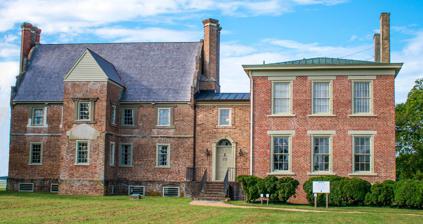
Building: Bacon's Castle
Country: United States of America
Year built: 1665
Historic house in Virginia, United States United States historic place Bacon's Castle U.S. National Register of Historic Places U.S. National Historic Landmark Virginia Landmarks Register Bacon's Castle in 2017 Location Surry County, Virginia Coordinates 37°06′32.4972″N 76°43′20.5824″W / 37.109027000°N 76.722384000°W / 37.109027000; -76.722384000 Area Hampton Roads Built 1665 ; 360 years ago ( 1665 ) Architectural style Jacobean and Greek revival Website preservationvirginia.org/historic-sites/bacons-castle NRHP reference No. 66000849 VLR No. 090-0001 Significant dates Added to NRHP 1966 Designated NHL October 9, 1960 Designated VLR September 9, 1969 Bacon's Castle , also variously known as "Allen's Brick House" or the "Arthur Allen House" is located in Surry County, Virginia , United States, and is the oldest documented brick dwelling in what is now the United States. Built in 1665, it is noted as an extremely rare example of Jacobean architecture in the New World. The house became known as "Bacon's Castle" because it was occupied as a fort or "castle" by the followers of Nathaniel Bacon during Bacon's Rebellion in 1676. However, contrary to popular folklore, Bacon never lived at Bacon's Castle, nor is he even known to have visited it. Today Bacon's Castle is an historic house museum and historic site open for guest visitation.  Bacon's Castle is an official Preservation Virginia historic site and operates under its 501 (c)(3) not-for-profit status. History Soon after Surry County was formed in the English colony of Virginia in 1652, Arthur Allen built a high style Jacobean brick house in 1665 near the James River , where he and his wife Alice (née Tucker) Allen lived. He was a wealthy merchant and a Justice of the Peace in Surry County. Allen died in 1669, but his son, Major Arthur Allen II , inherited the house and property. Major Allen was a member of the Virginia House of Burgesses . About mid-September, 1676, a number of the rebel followers of frontiersman Nathaniel Bacon seized the brick house of Major Allen and fortified it. The garrison , commanded at various times by William Rookings, Arthur Long, Joseph Rogers and John Clements, retained control of the house for over three months while their cause declined.  The death of Bacon in October left his forces under the leadership of Joseph Ingram, who proved to be unsuited to the command.  Ingram dispersed his army in small garrisons, and as the demoralized troops began to plunder indiscriminately, the condition of the colony soon became deplorable. Royal Governor Sir William Berkeley began to conquer the isolated posts one by one, some by force and some by persuasion.  On December 29, a loyal force aboard the vessel Young Prince , captured an unidentified "fort" which many historians have identified as Bacon's Castle.  After withstanding a brief siege early in January, 1677, the loyalists used the "fort" as a base of operations for the last engagements of the rebellion, which ended before the month was out. The Allen family's brick home became known as "Bacon's Castle" because it was occupied as a fort or "castle" by the followers of Nathaniel Bacon during Bacon's Rebellion in 1676. However, contrary to popular folklore, Bacon never lived at Bacon's Castle, nor is he even known to have visited it. Bacon was the proprietor of Curles Neck Plantation in Henrico County , about 30 miles upriver on the northern bank of the James River. Many historians believe the name "Bacon's Castle" was not used until many years after Bacon's Rebellion. In 1769, the Virginia Gazette newspaper in the capital city of Williamsburg used that name when it published several articles about Bacon's Rebellion. During the Civil War , Private Sidney Lanier (2nd Battalion, Macon Volunteers), later one of the "Poets of the Confederacy", was stationed at nearby Burwell's Bay from May 1863 to October 1864 with the Confederate signal corps. He and his brother Clifford were devoted friends of the Hankins family, then owners of Bacon's Castle, and the brothers often visited the estate when they were on duty at Burwell's Bay. Virginia Hankins, or Ginna, as she was called, rejected Sidney Lanier's May 1867 proposal of marriage solely because of the obligation she felt towards her motherless younger brothers and sisters, but they remained lifelong friends. Ginna's brother, James DeWitt Hankins, was a law student at the University of Virginia at the outbreak of the war.  He was a member of the Jefferson Society , a literary society at the university.  He was commissioned June 22, 1861 as first lieutenant of artillery, Fourth Regiment, Virginia Militia .  Later, he was promoted to Captain of the Surry Light Artillery and served through Appomattox .  Captain Hankins was killed by William Underwood in a duel on October 18, 1866, at Isle of Wight Courthouse over insults previously exchanged between the two men while drinking in a tavern.  The tragedy created intense excitement throughout the Virginia Tidewater where the families of both parties were prominent and well known, and started a long running feud between the Hankins and Underwood families. Despite the fact that dueling had been outlawed in Virginia in 1810 following the famous duel between Alexander Hamilton and Aaron Burr , and the fact that the so-called "duel" was essentially a shootout, Underwood pleaded not guilty at his murder trial on May 16, 1867. On May 30, the jury unanimously voted to acquit. At the request of Virginia Hankins, Sidney Lanier wrote "In Memoriam" for her brother who had been his friend. Like other James River Plantations , Bacon's Castle faced the problems of loss of manpower due to the emancipation of slaves , and insurmountable debt following the Civil War. Financially strapped, Ginna's father John Hankins had mortgaged the property prior to his death in 1870.  Unable to raise money to pay the mortgage, Virginia Hankins sold the 1,200 acre estate in 1872 to the mortgage holder to pay off the debt and provide for her brothers' and sisters' education.  The family moved to Richmond where she became a schoolteacher, learned in Latin, French, and German.  She also wrote poetry and an unpublished novel.  She never married.  She died December 24, 1888, and is buried in Hollywood Cemetery . William Allen Warren, purchased the estate in 1880 and sold it to his son Charles Allen Warren in 1909.  When Charles died in 1931 the estate passed through inheritance to his son Walker Pegram Warren who had been born in the mansion.  Walker Warren and his wife used Bacon's Castle as a second home until their deaths in an automobile accident in 1973.  The Warrens had no children and, the mansion and outbuildings and 40 acres of the plantation were acquired from their estate by the Association for the Preservation of Virginia Antiquities.  The remaining 1,130 acres of the plantation were acquired by Virginia State Senator Garland Gray and later passed through inheritance to his son Elmon T. Gray and remain devoted to agriculture. Preservation and later operations The smokehouse. Bacon's Castle was acquired by Preservation Virginia (formerly known as the Association for the Preservation of Virginia Antiquities) in the 1970s and restored.  Preservation activities continue while guests visit the Site.  Bacon's Castle now operates as a house museum and historic site with 40-acres of outbuildings and dependencies including barns, slave and tenant quarters, smokehouses, and a rare example of a 17th-century English formal garden. In 2015, the Virginia Outdoors Foundation received a $257,996 grant from the Virginia Land Conservation Foundation to help the group purchase a conservation easement on 1,260 acres of privately owned farmland surrounding Bacon's Castle. The easement ensures the land will be permanently protected from residential and commercial development. Architecture Bacon's Castle is a rare example of American Jacobean architecture and the only surviving "high-style" house from the 17th century. It is one of only three surviving Jacobean great houses west of the Atlantic—the other two are in Barbados . They are Drax Hall Estate and the Great House at St. Nicholas Abbey Plantation . Notable architectural features include the triple-stacked chimneys, shaped Flemish gables , and carved compass roses decorating the cross beams in many of the public rooms. The house is listed on the National Register of Historic Places , and was designated a National Historic Landmark in 1960. Between the mid to late-nineteenth century, Bacon's Castle underwent several modifications. An original one story service wing was replaced by a taller Greek Revival wing. Around this time, the entrance was moved from the center of the main block to the hyphen between the original house and addition, and diamond-pane casement windows were exchanged for double-hung sash windows . Moving the door left a scar in the location of the original pedimented surround. All of these changes were maintained in the restoration. Bacon's Castle, 2014 Bacon's Castle, perspective showing chimneys. 2014 See also Old Brick Church (Bacon's Castle, Virginia) List of the oldest buildings in Virginia List of National Historic Landmarks in Virginia National Register of Historic Places listings in Surry County, Virginia Notes